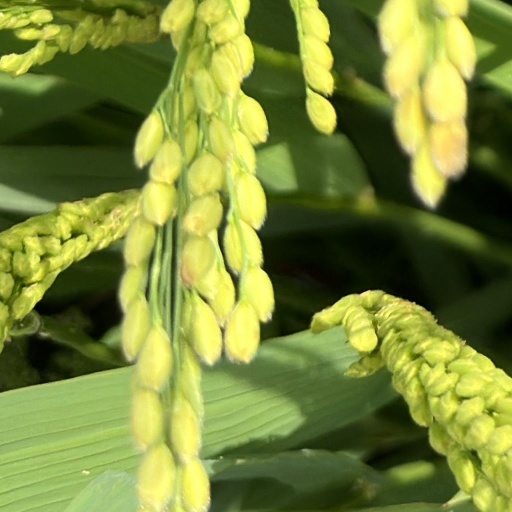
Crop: rice